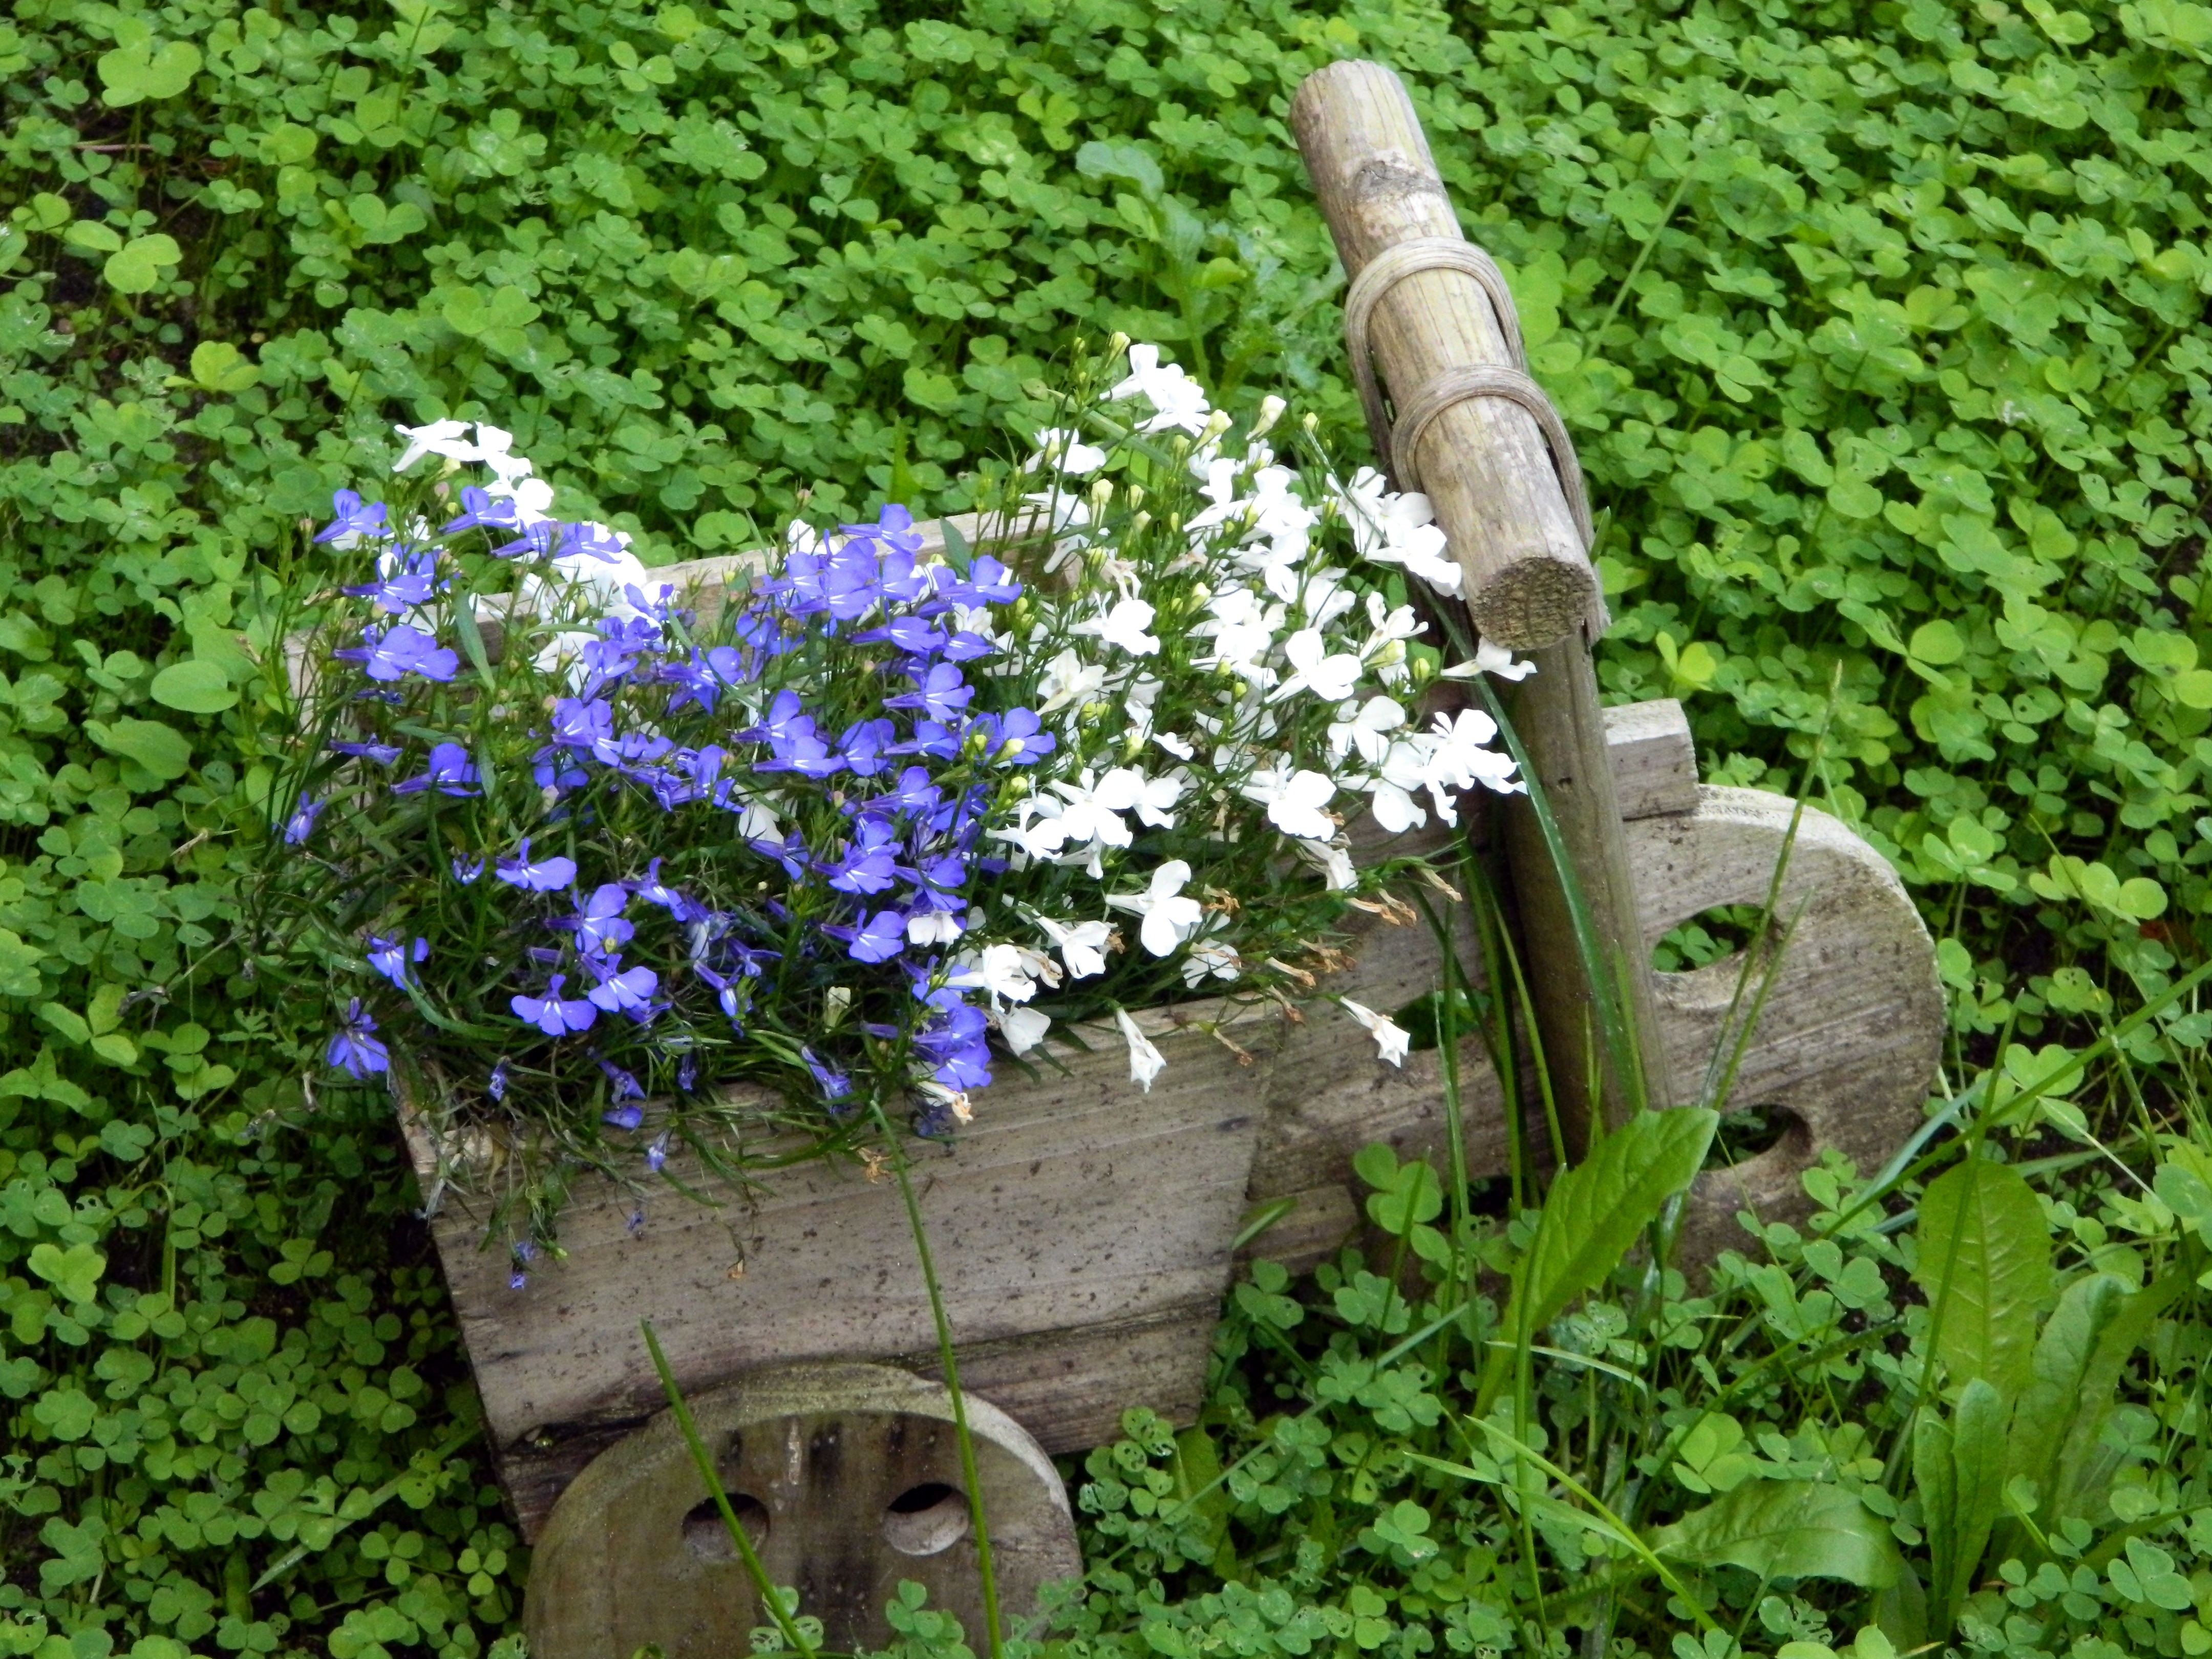
blossom, plant, white, lawn, leaf, tricycle, flower, pot, green, herb, botany, blue, garden, toy, flora, hydrangea, clover, wildflower, shrub, wooden, woodland, yard, flowering plant, annual plant, land plant